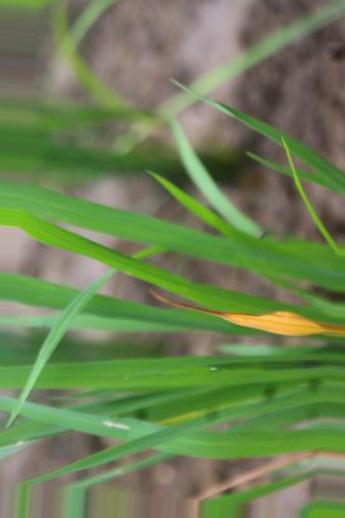
Nhãn: Tungro virus